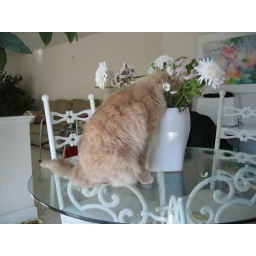
Fluffy head in flower bowl